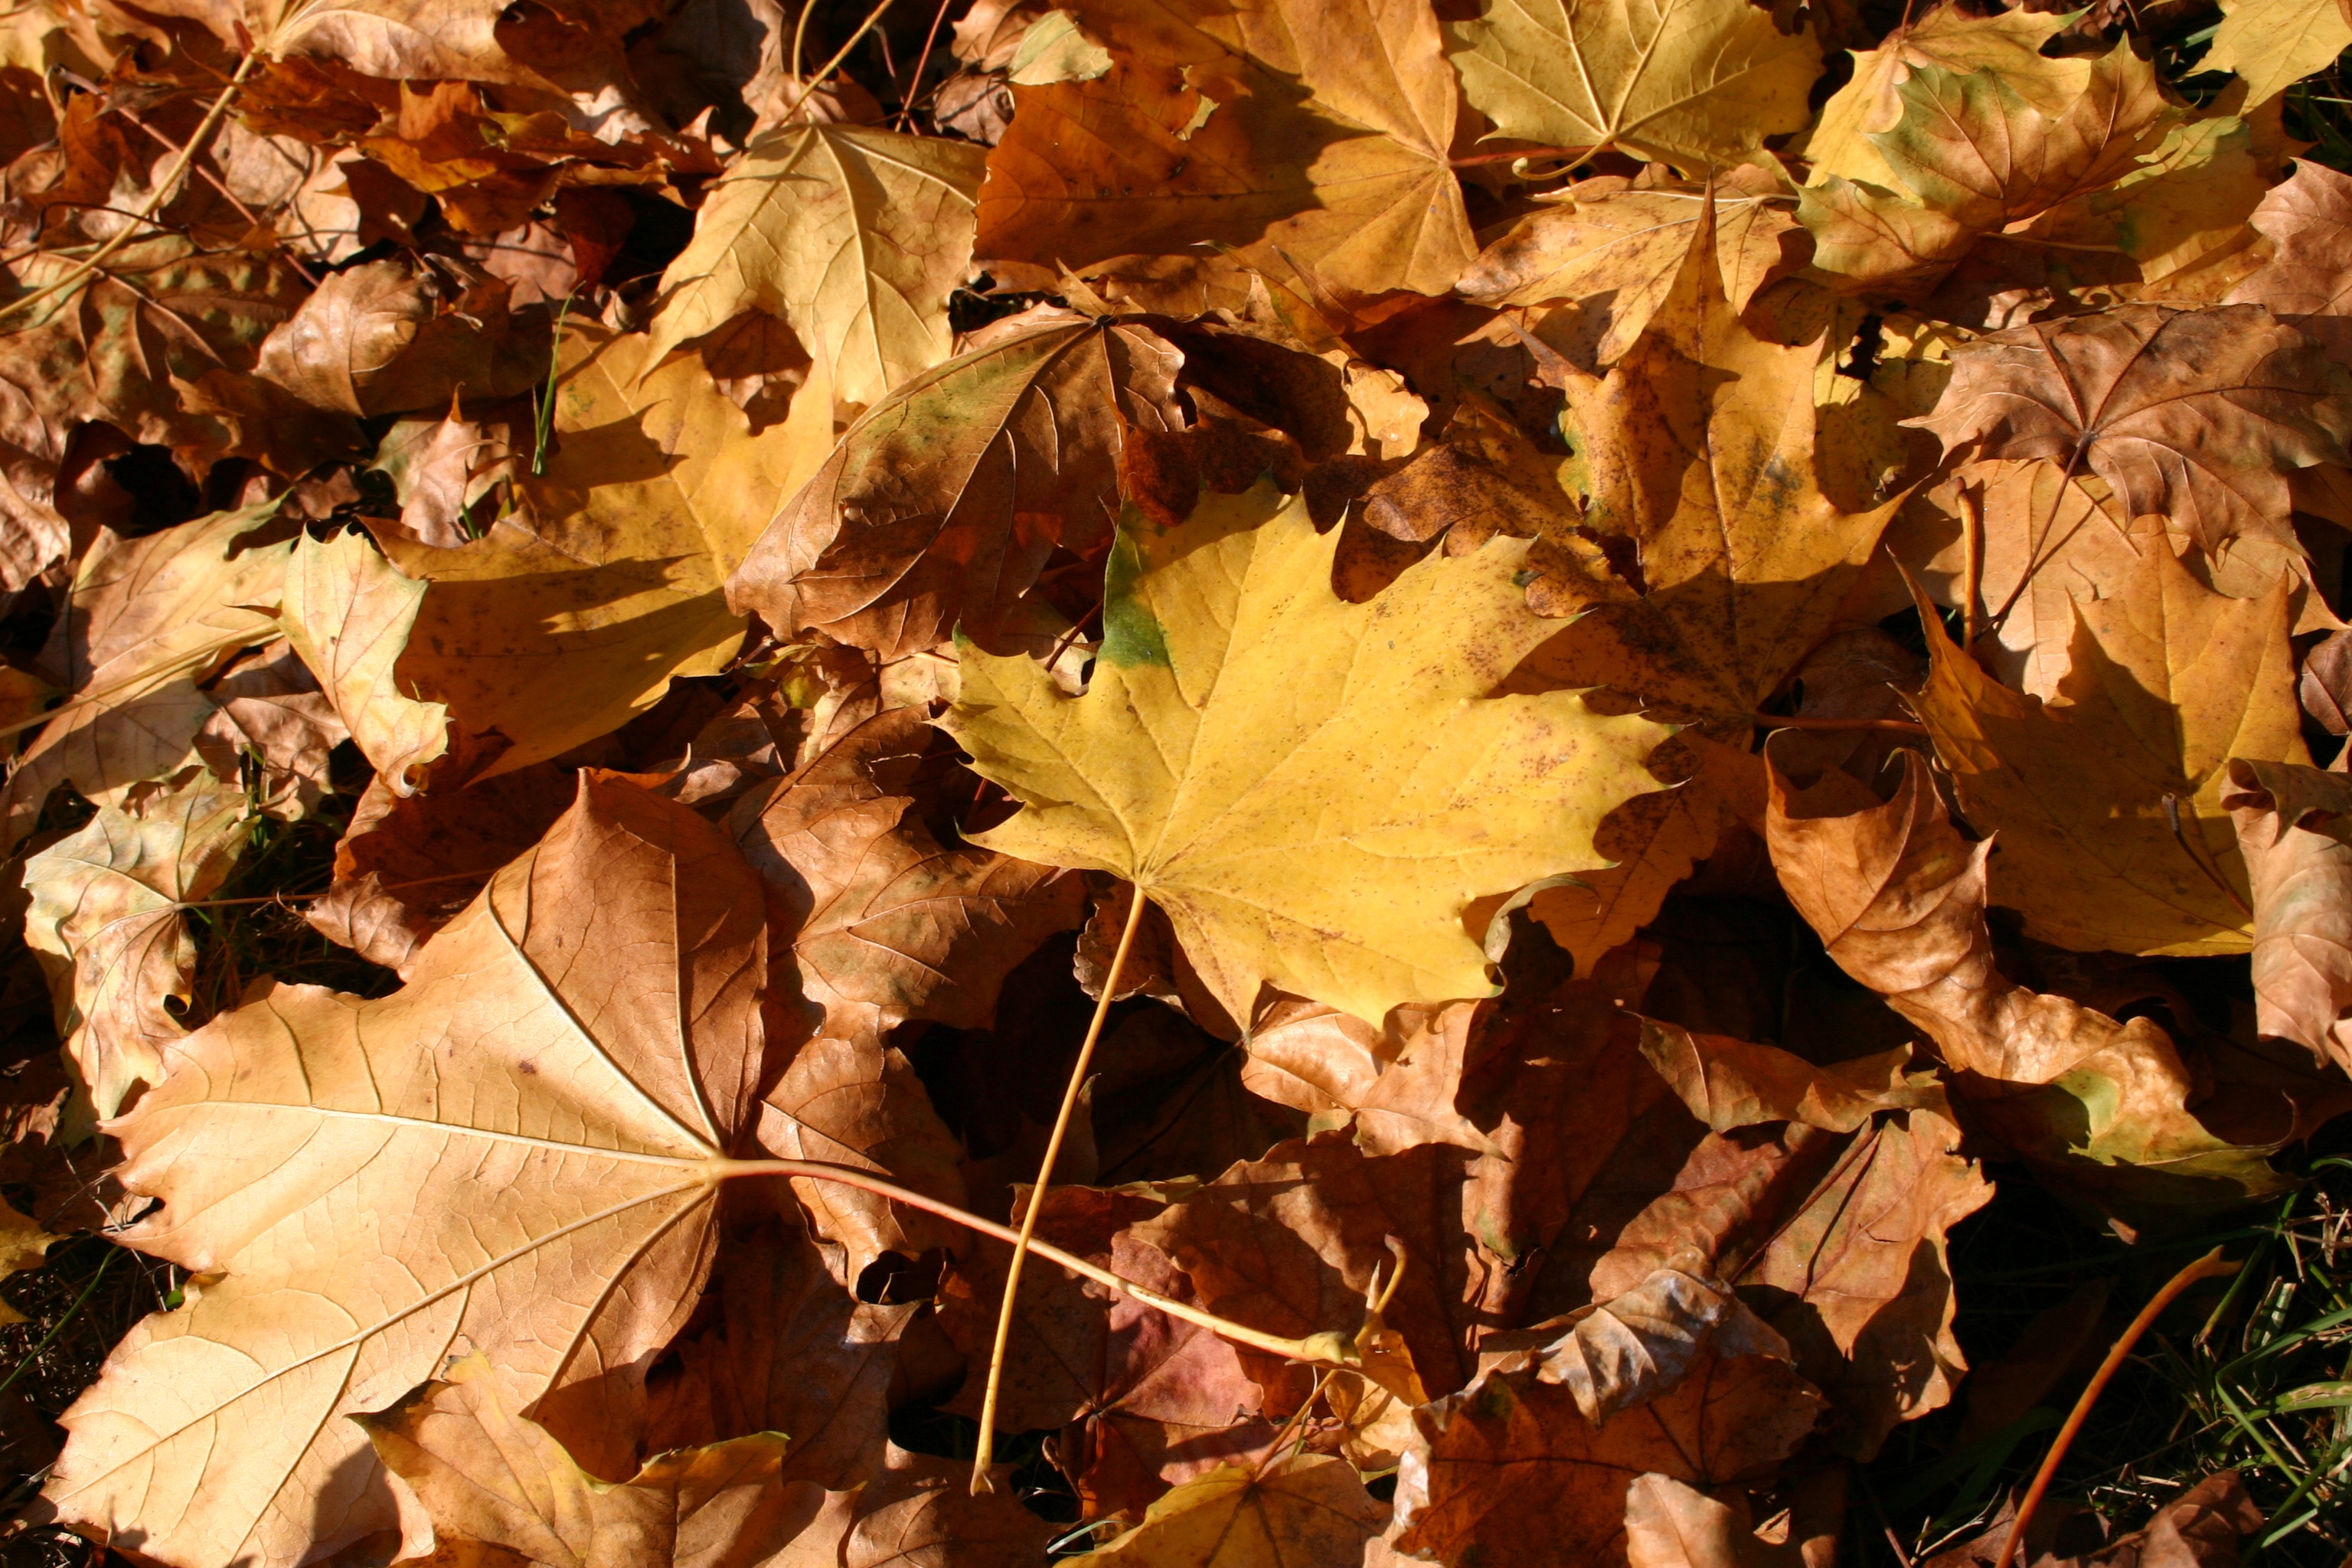
tree, nature, forest, branch, plant, sunlight, leaf, flower, foliage, autumn, park, season, maple tree, maple leaf, deciduous, october, flowering plant, maidenhair tree, woody plant, land plant